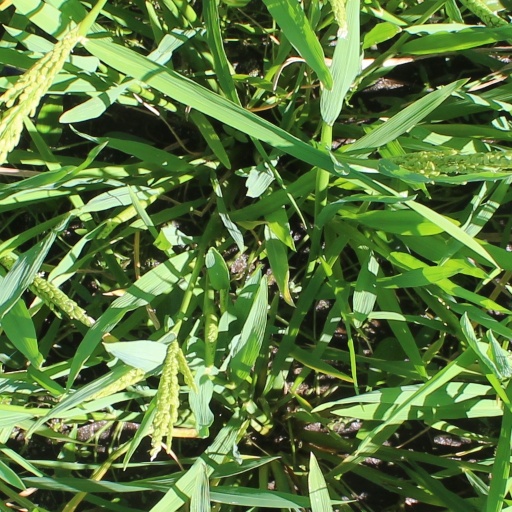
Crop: rice